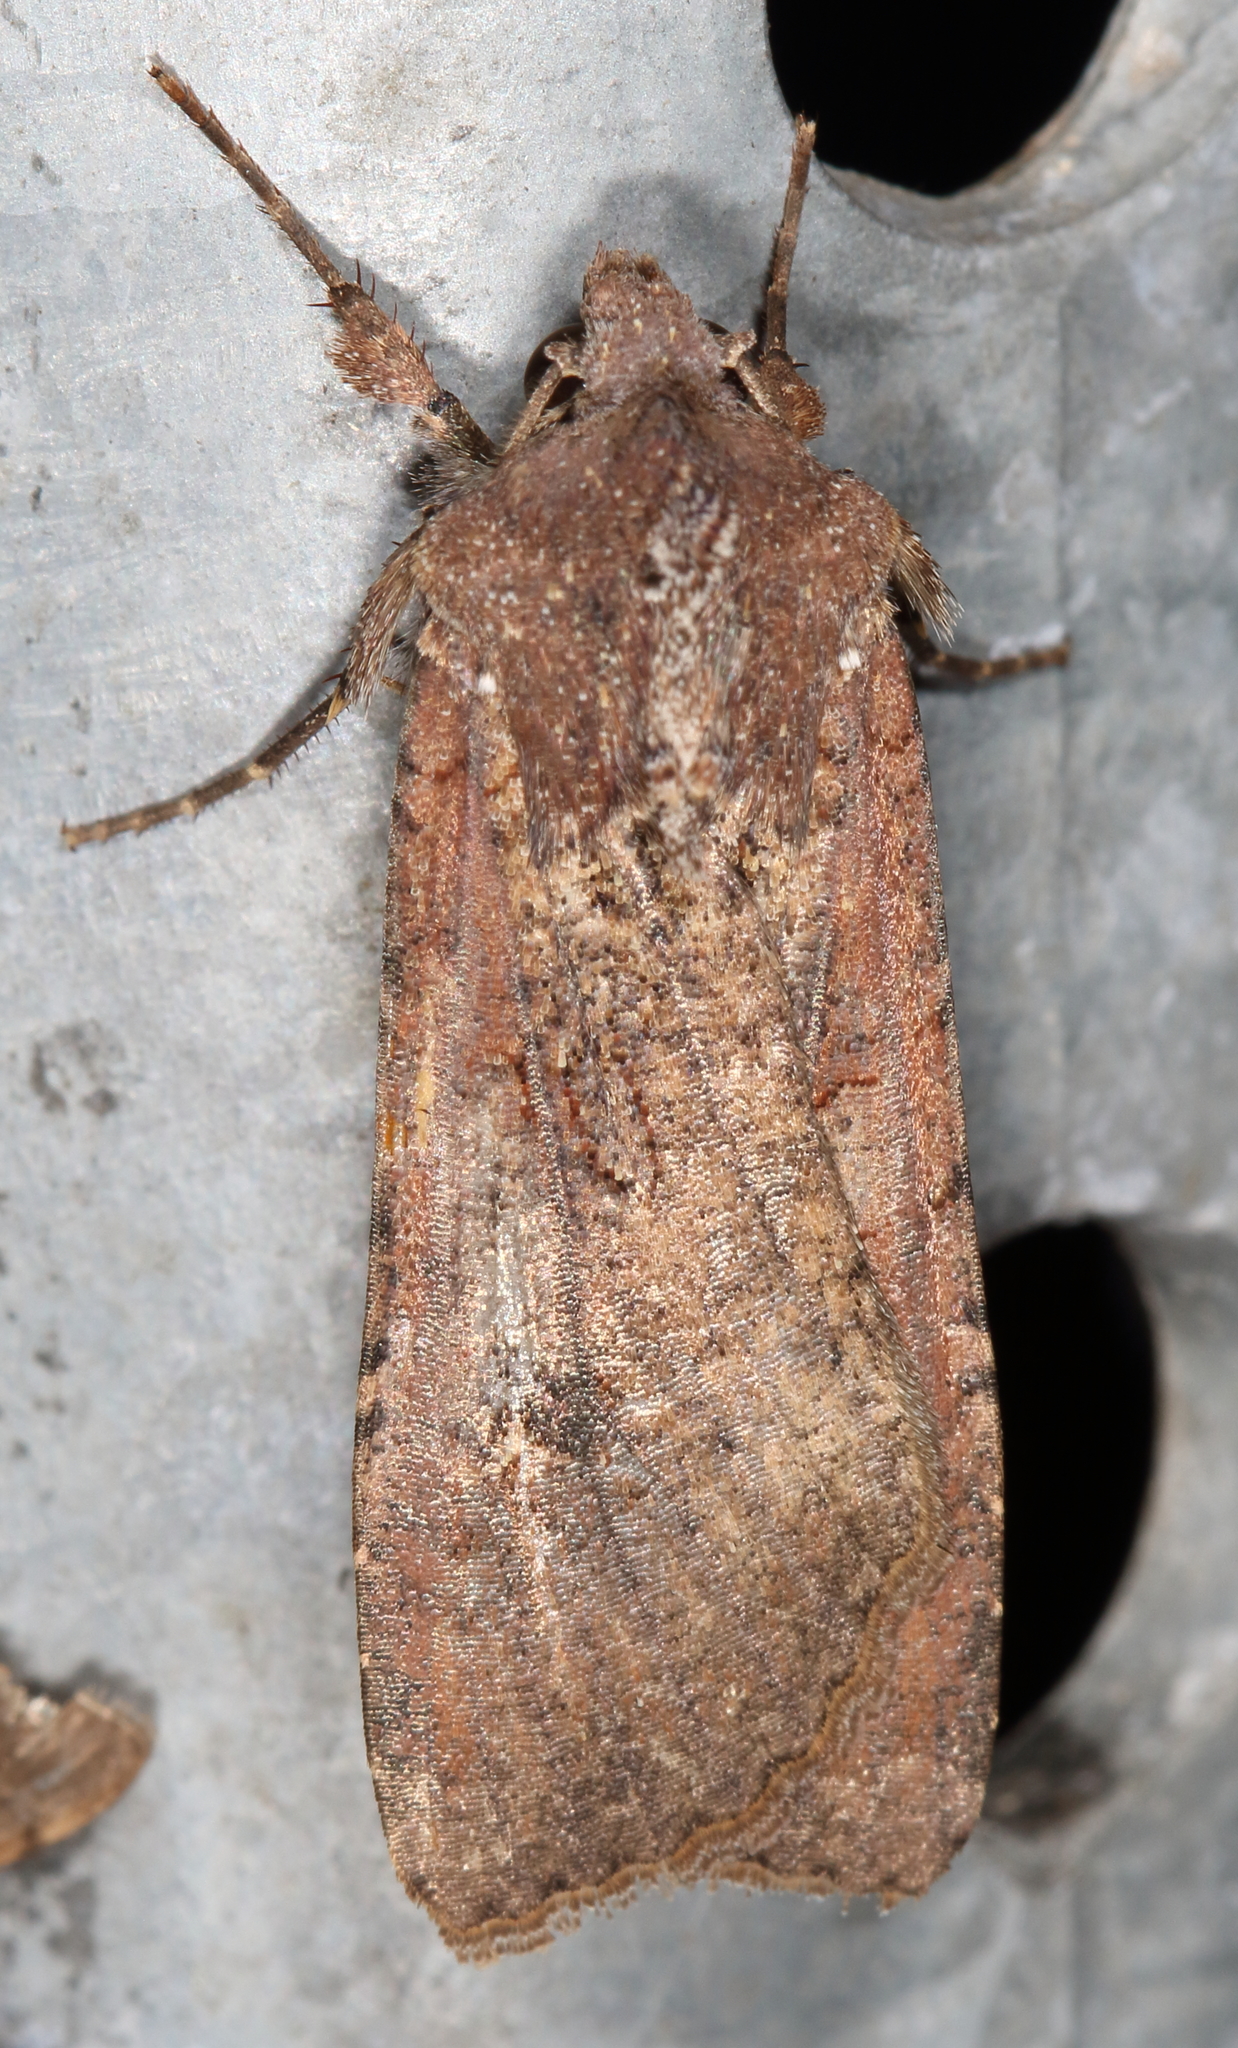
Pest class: cutworms